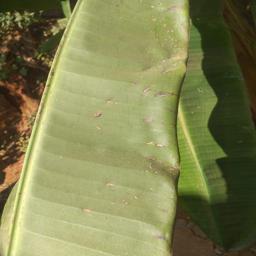
Label: MALBHOG LEAF